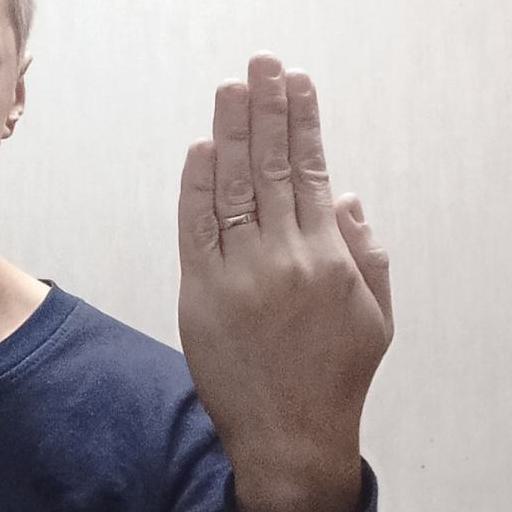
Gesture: stop_inverted